Law & Order: Criminal Intent season 10

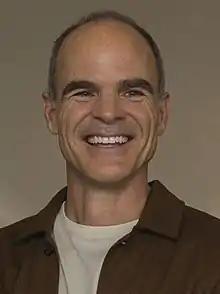
Michael Kelly

Michael Kelly guest stars as Terrence Brooks, head of Ascalon Security, who prefers "Boots on the Ground" to wars in cyberspace. He goes head-to-head with his rival, Naomi Halloran, portrayed by special guest star Jeri Ryan, a former CIA official who runs Sun Tech, a cyber-security company worth hundreds of millions. This no-nonsense businesswoman is harboring a secret. Aaron Mathias black hat's both sides as Matt Clark and Ian Masefield, but someone who can climb buildings throws him off a roof. Tala Ashe plays Matt's girlfriend, a practitioner and teacher of krav maga, who has her own secrets to harbor. Michele Pawk portrays Elise Clark, Matt's mother, who has been hiding her revolutionary secrets longer than any of them. (Olivia d'Abo), Goren's late nemesis, appears in a flashback.